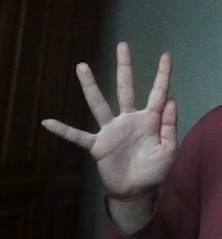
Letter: sheen